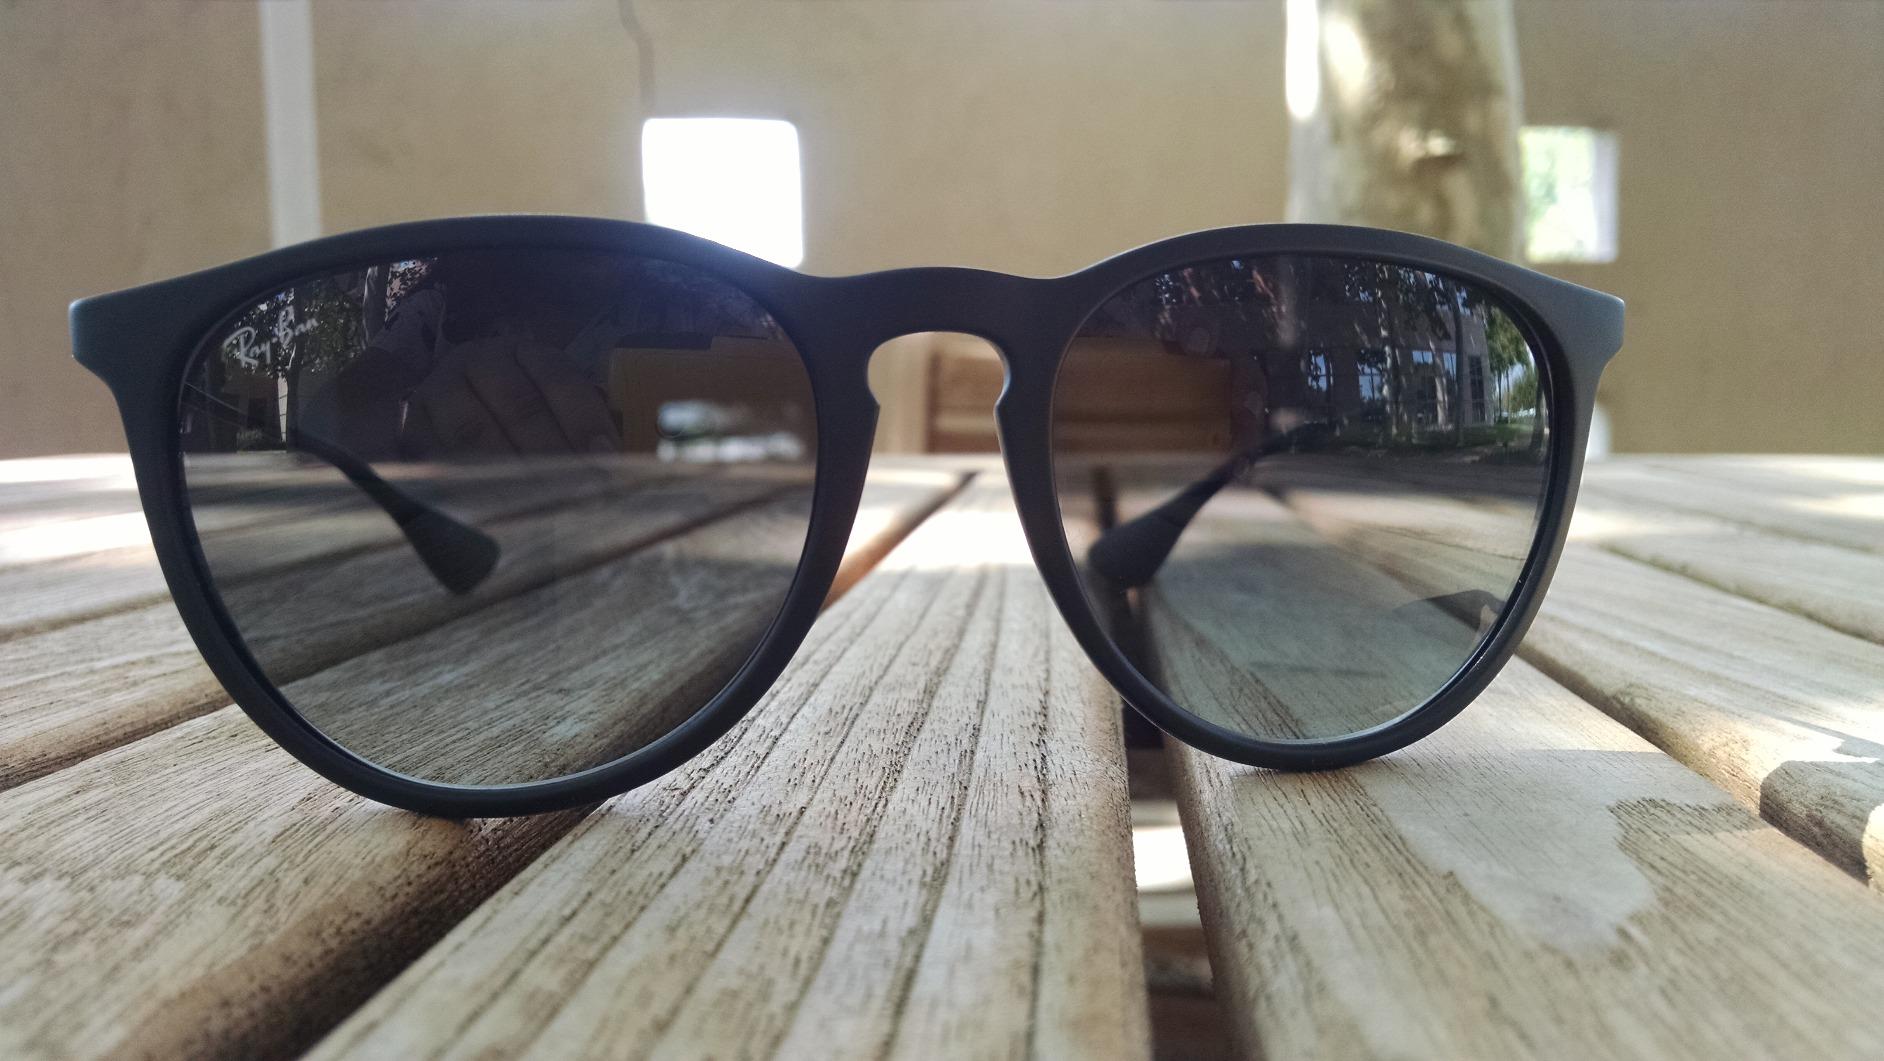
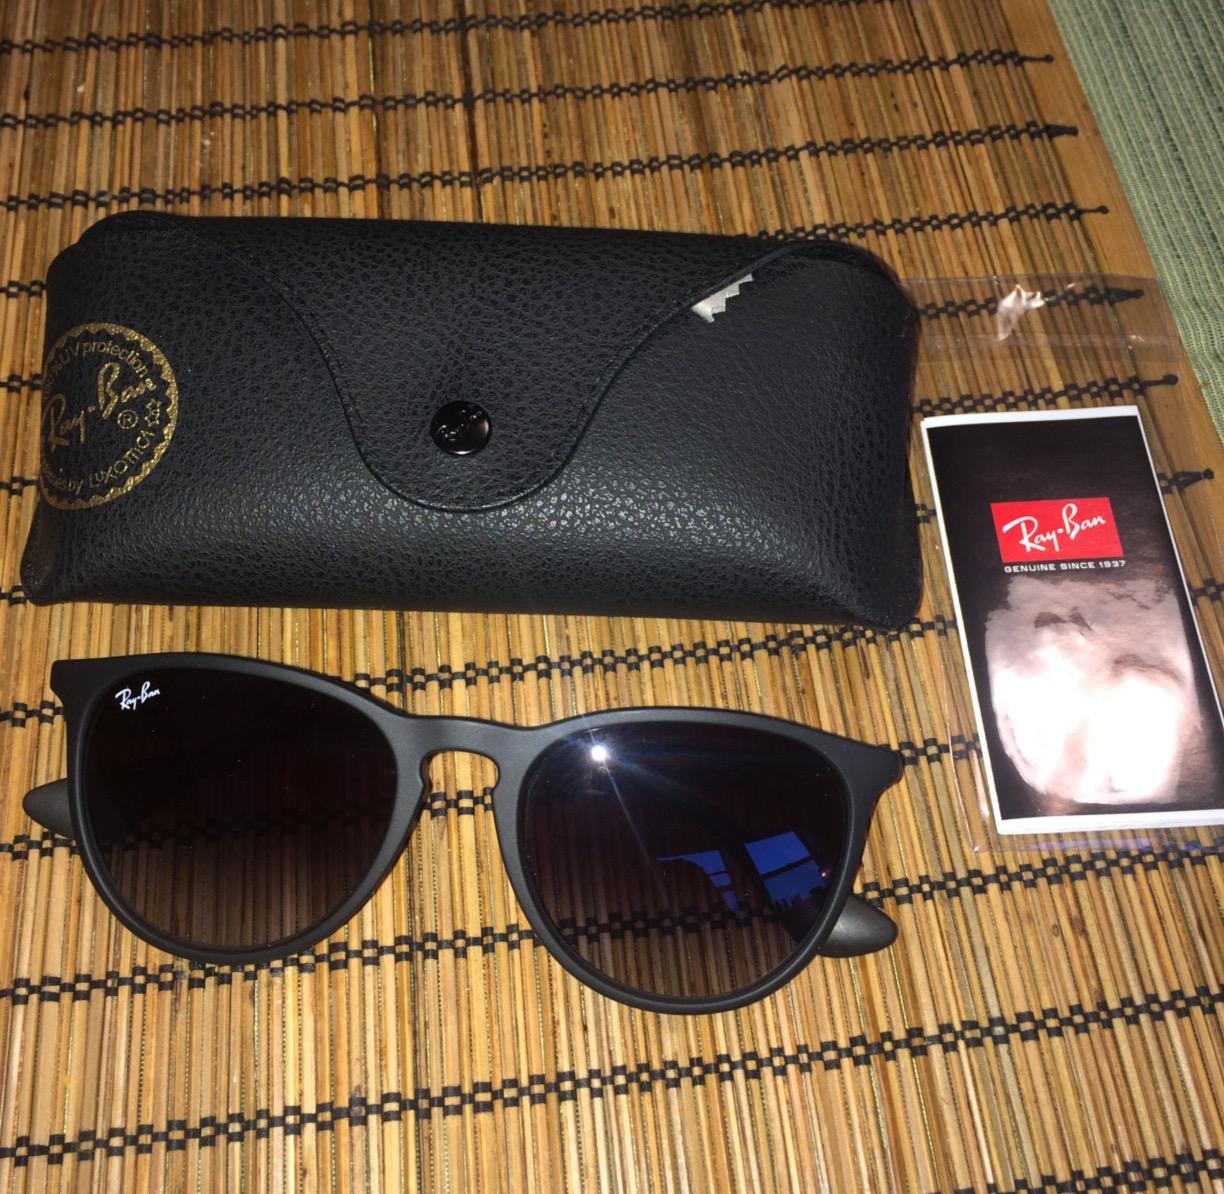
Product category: accessories_sunglasses
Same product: yes